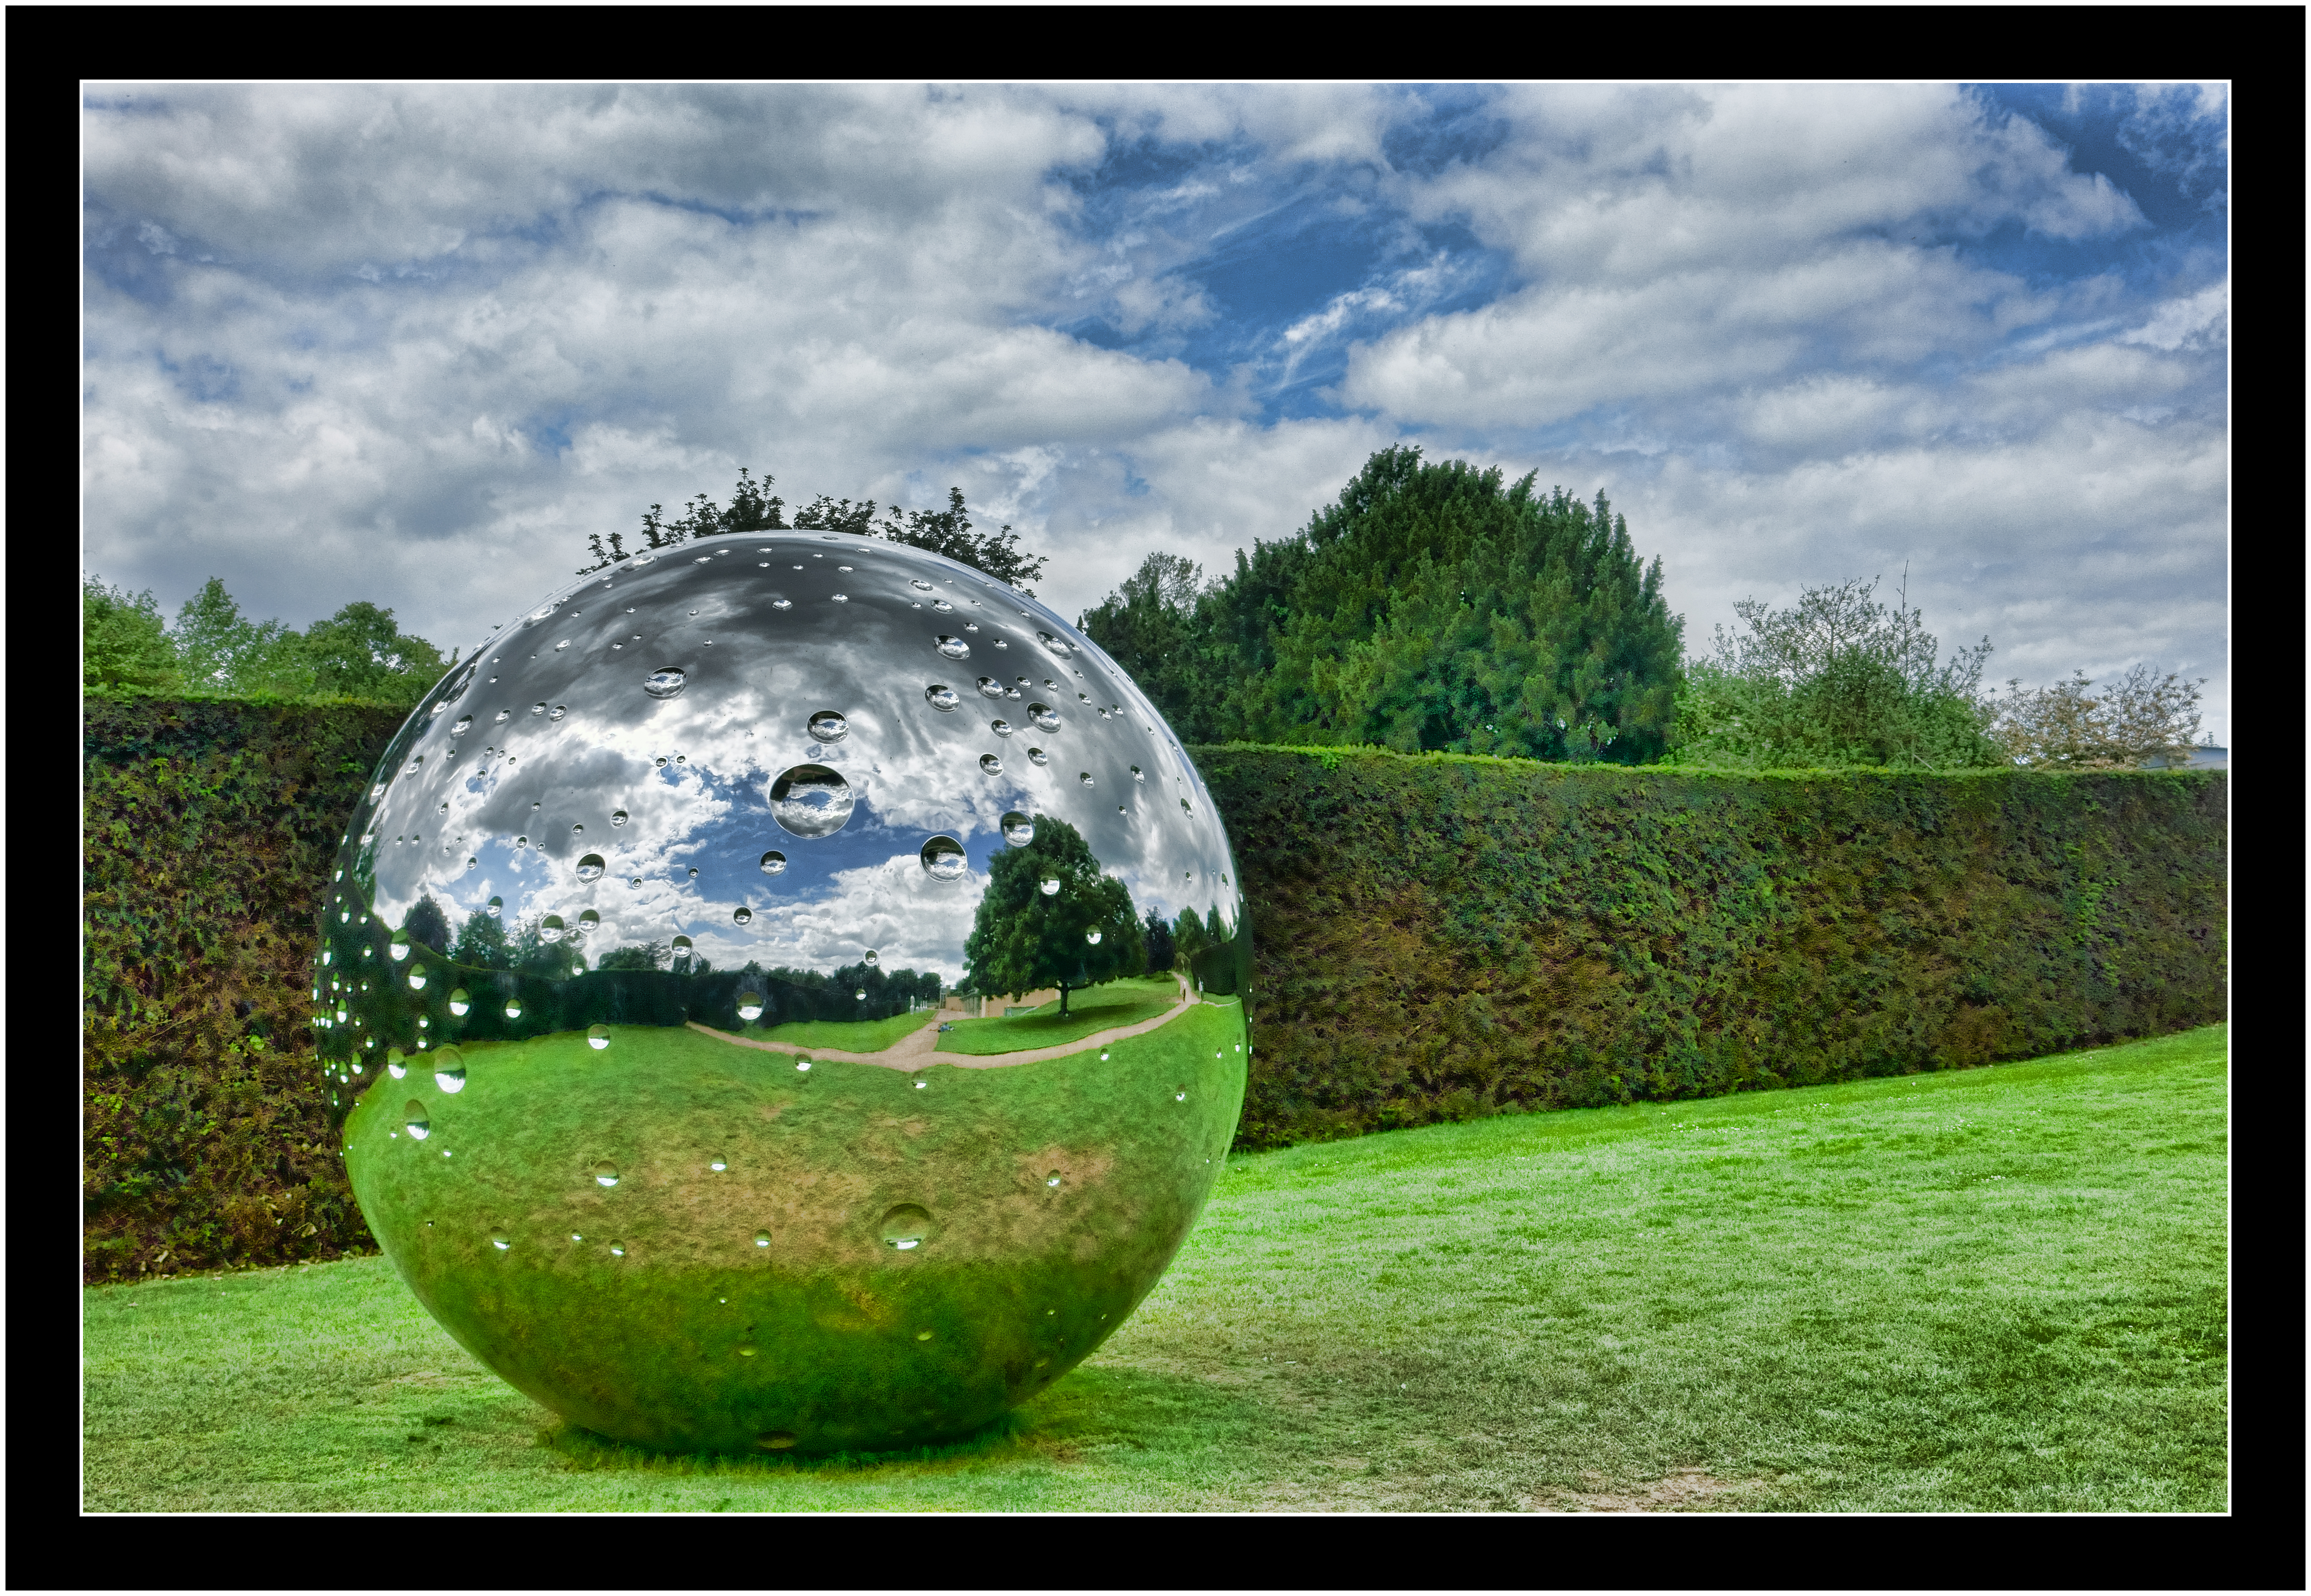
landscape, water, grass, sky, ground, lawn, sunlight, round, summer, green, reflection, metal, artist, blue, modern, circle, globe, reflect, sculpture, yorkshire, art, chrome, earth, seasons, reflections, sphere, sony, shape, compact, metallic, screenshot, modernist, yorkshiresculpturepark, notvital, wakerfield